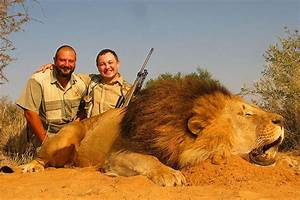
Label: elefante